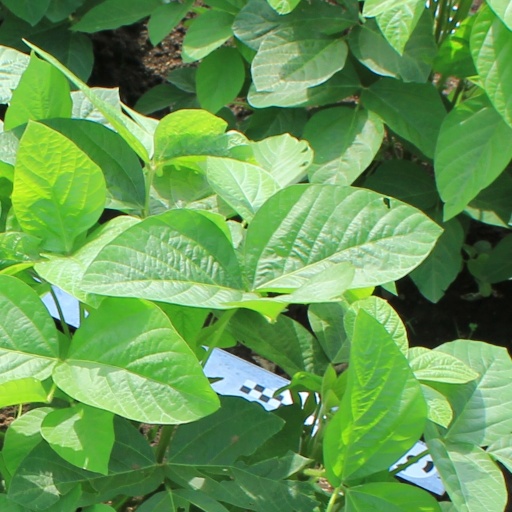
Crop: soybean